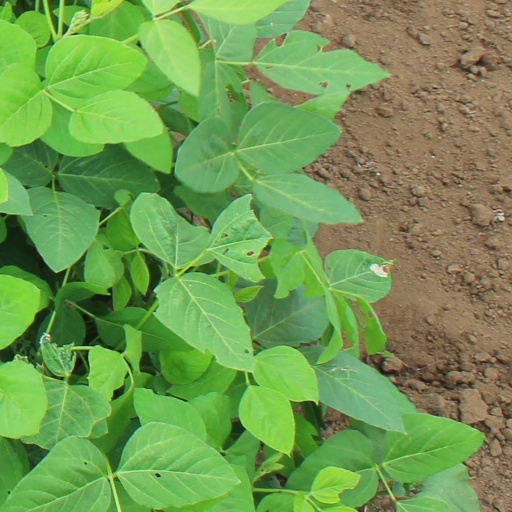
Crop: soybean